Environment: real
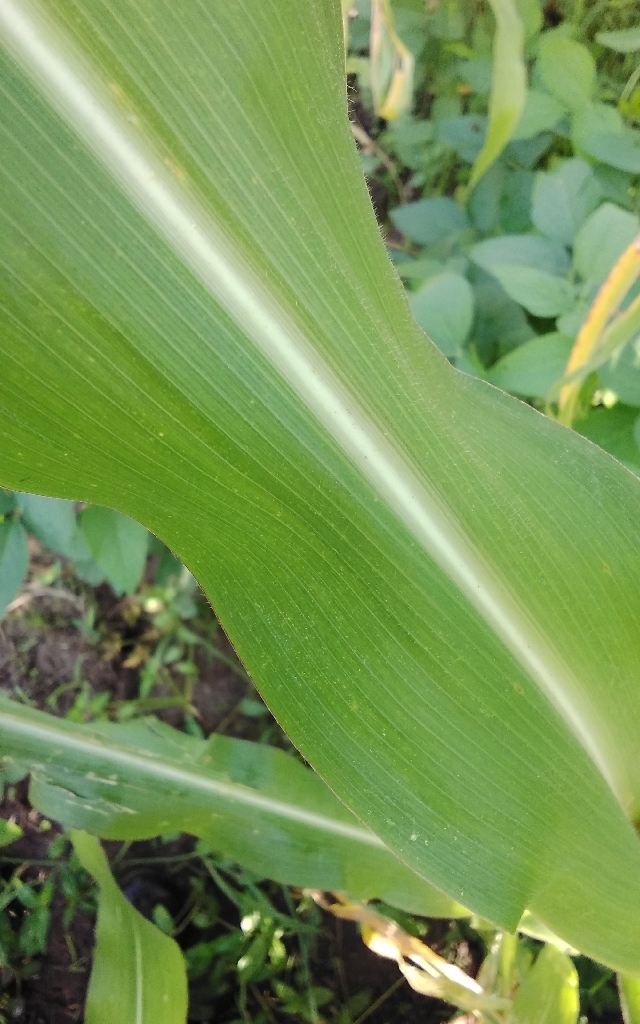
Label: healthy